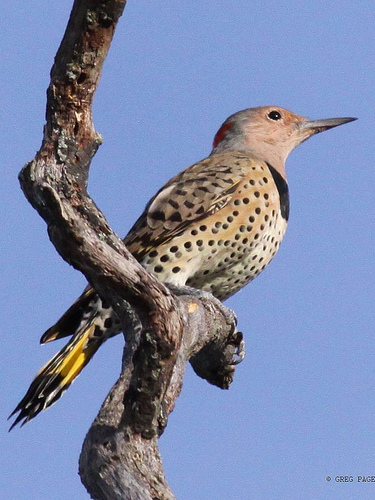
this bird's body is patterned like a leopard's fur
this large, spotted, long billed bird has a red patch on the back of its head and yellow in its tail.
the white bird has black spots across its breast and side and has a stripe of yellow on its tail.
this bird has a speckled belly and breast with a long pointy bill.
a small bird with brown feathers and black markings all over.
a medium sized bird with a long bill and black eyes
this bird has a long bill, tan spotted belly, black breast and yellow bars on the tail.
this is a medium sized grey bird, with some yellow inner rectrices, and has black spots over its body.
the bird has a spotted belly that is white and a small black bill.
this bird has a spotted covering, a grey crown and a long pointed bill.
Species: Northern Flicker